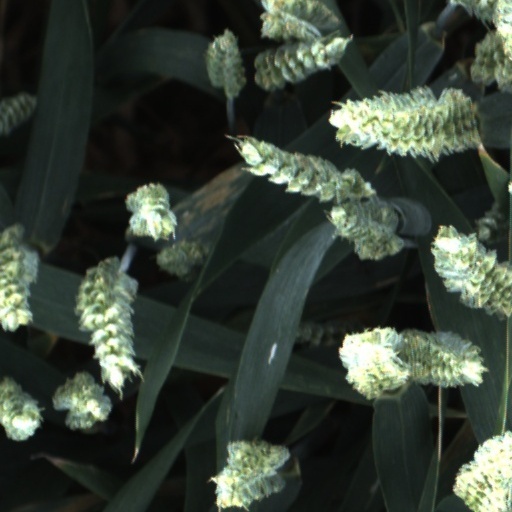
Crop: wheat